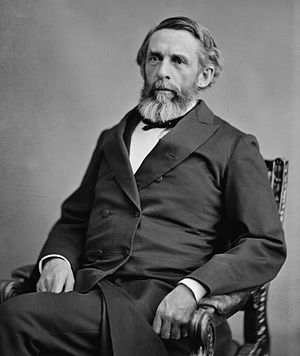
Senatorer fra Massachusetts / Klasse 2
Senatorer fra Massachusetts er de senatorer, som vælges til at repræsentere Massachusetts i USA's senat. De vælges ved almindelige valg for en periode på seks år, som begynder den 3. januar. Valget finder sted den første tirsdag efter 1. november. Før 1914 blev senatorerne valgt af Massachusetts' lovgivende forsamling, og indtil 1935 begyndte deres funktionsperiode den 4. marts. De nuværende senatorer er demokraterne Elizabeth Warren og Ed Markey.